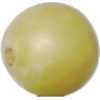
Label: Grape White 2